Duarte Pacheco

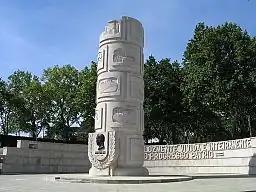

The social housing built while Pacheco was the minister is now considered by many to be an eyesore but at the time represented a major advancement in living conditions for poorer sections of the Portuguese population. The developments included those in Alvalade, Encarnação and Ajuda, all in Lisbon. Road developments supervised by Pacheco included roads between Lisbon and Vila Franca de Xira, Lisbon and the national stadium (the first motorway in Portugal), and the coast road between Lisbon and Cascais, known as the "Estrada Marginal". His ideas for motorway development stemmed from a visit in 1938 to Italy, while planning the Portuguese World Exhibition. Improvements to ports included not only Lisbon and Leixões, serving the second city of Porto, but also Viana do Castelo, Póvoa de Varzim, Aveiro, Figueira da Foz, Peniche, Setúbal, Vila Real de Santo António, Funchal in Madeira and Ponta Delgada in the Azores, This work was essential both to promote trade and fisheries and also to facilitate the development of the cement industry necessary to carry out all the other works he planned.